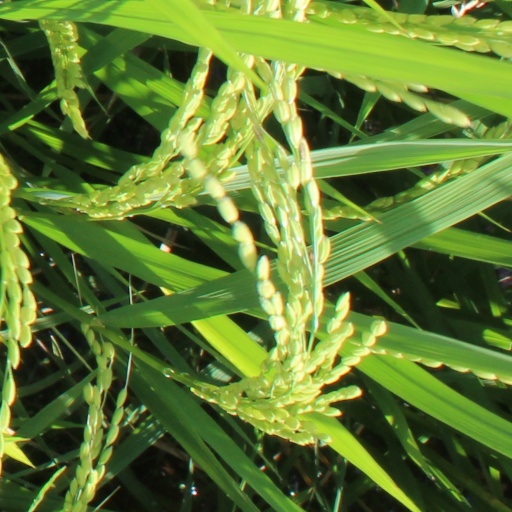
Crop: rice